Music of Dragon Age: Origins

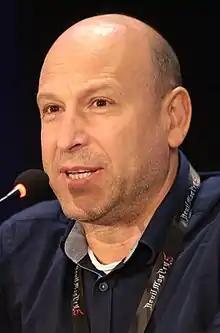
Inon Zur served as the game's composer.

"Origins" features an original score. The game's score accompanies the gameplay and alerts players at specific times such as combat sequences. Inon Zur explained in an interview with GameSpot that the main role of video game music, like its movie and television counterparts, is to support the emotional element and to enhance the drama. He said in another interview that he was enthusiastic about being asked to score the "Dragon Age" franchise by BioWare "because it was known to be a high profile project from a great developer", and it featured the elements he enjoys writing for, noting that in the role playing game (RPG) genre he can contribute a lot in his style to complement the game. Zur described the process of composing a scene for the series as follows: he starts by identifying and focusing on what exactly the characters in the scene are feeling, and then move on to other details such as their location, number of hostile enemies, the pace of the narrative, and so on. He would then proceed to write the score with the information he is provided, and at the same time he is open to other information such as the color and/or flavor of the setting. Zur described the creative process as being "a very close collaboration with a lot of creative freedom" and noted that the score for "Origins" was about creating its universe and establish a style for the game. They had to cover a lot of different stories for the game, which featured six possible origin stories for the player-created protagonist, and he had to go through many routes to find the origins and what they are. He said he plays the games he is hired to compose to comprehend its tempo and rhythm, which would inform his experience when it comes to tailoring his score. He noted that the story of a video game is the biggest influence in his score writing; he praised the narrative for "Dragon Age" as being very effective and immersive, noting that there are "lots of human elements, none of the characters are perfect, even the hero".